Mersacidin decarboxylase

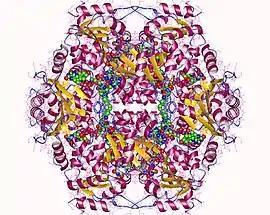
Mersacidin decarboxylase homododekamer, Bacillus sp.

Mersacidin decarboxylase "MrsD" is an enzyme that catalyzes the oxidative decarboxylation of the C-terminal cysteine residue of mersacidin to an aminoenethiol residue, intermediate as the first step in the formation of the unusual amino acid S-[(Z)-2-aminovinyl]-methyl-D-cysteine with coenzyme FAD